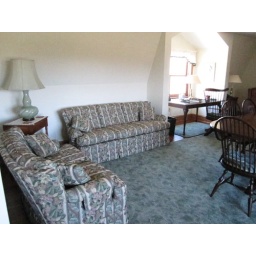
Could Sleep if too many in Barn Room. Room Includes: Two Couches. 20 seat table